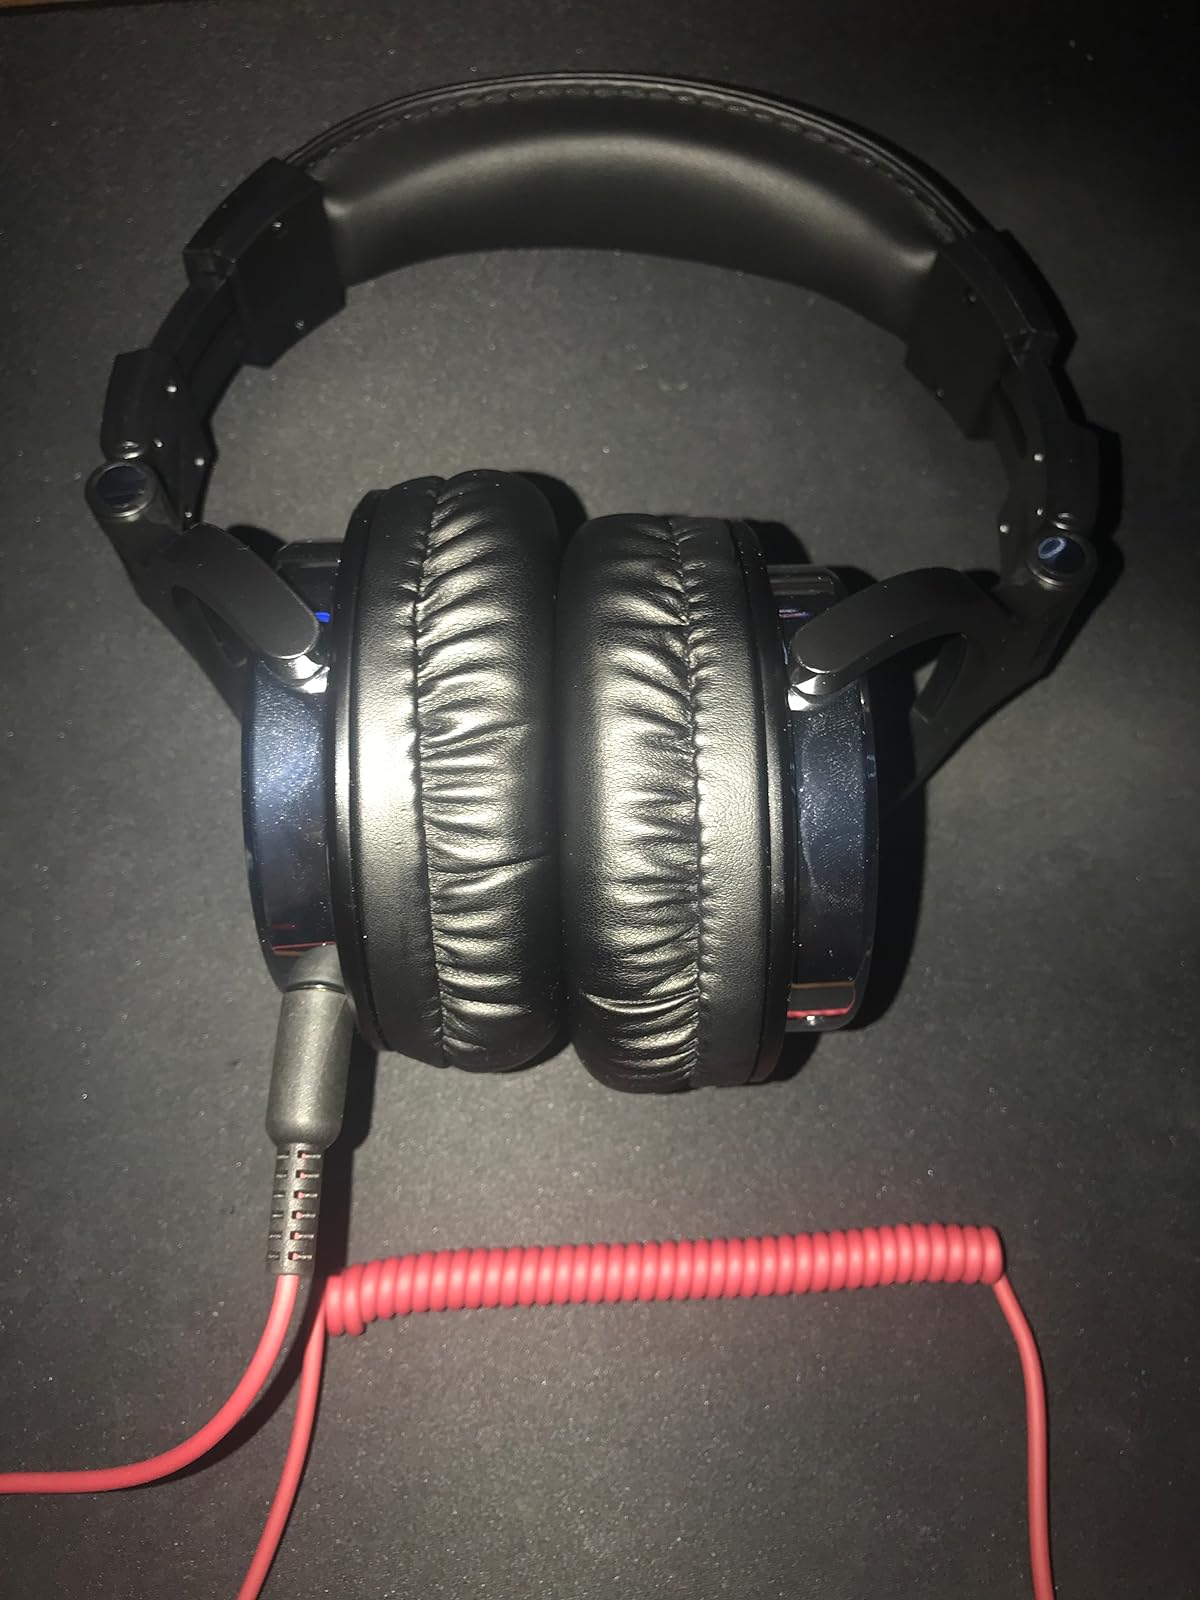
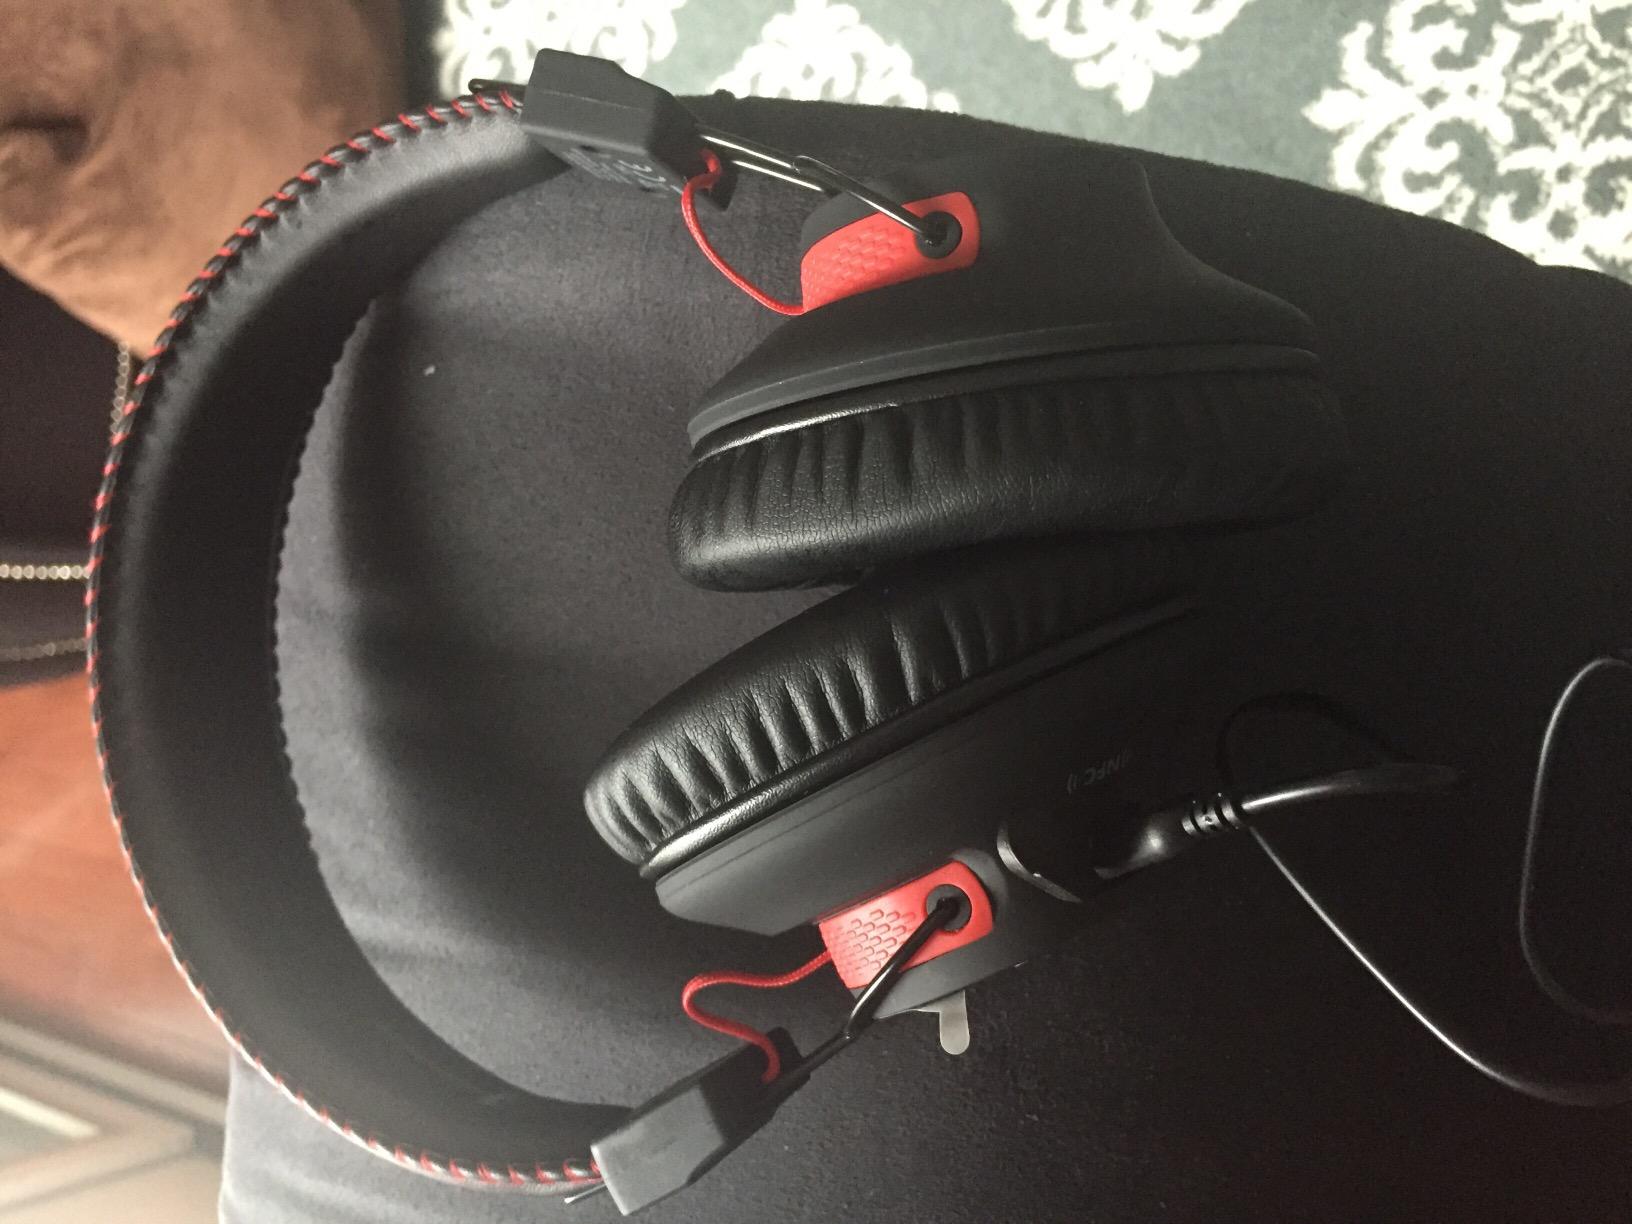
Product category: headphones
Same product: no